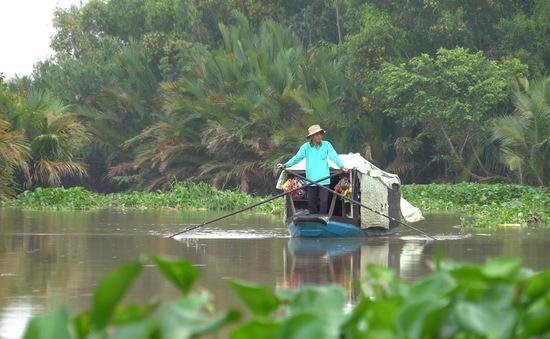
có một người đàn ông đang chèo thuyền ở trên sông